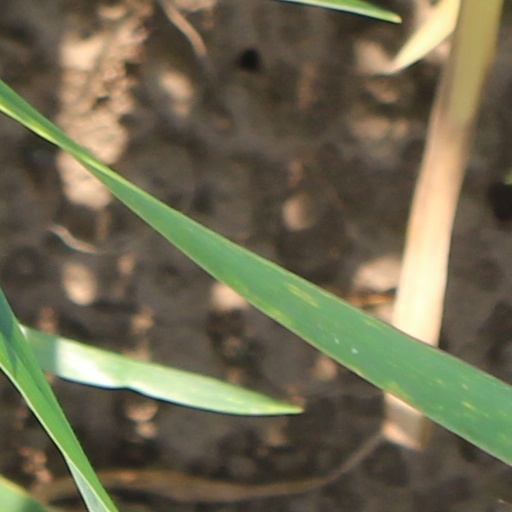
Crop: wheat